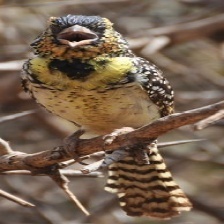
Species: D-ARNAUDS BARBET
Scientific name: TRACHYPHONUS DARNAUDII